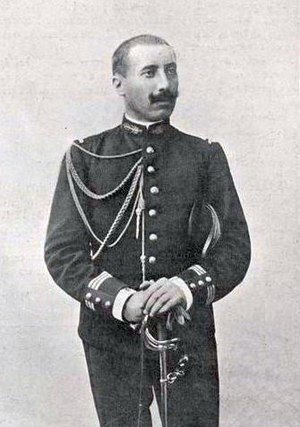
Émile Coste
Émile Louis François Désiré Coste var en fransk fægter som deltog i OL 1900 i Paris. Her vandt han den individuelle konkurrence i fleuret foran landsmændene Henri Masson og Marcel Boulenger.